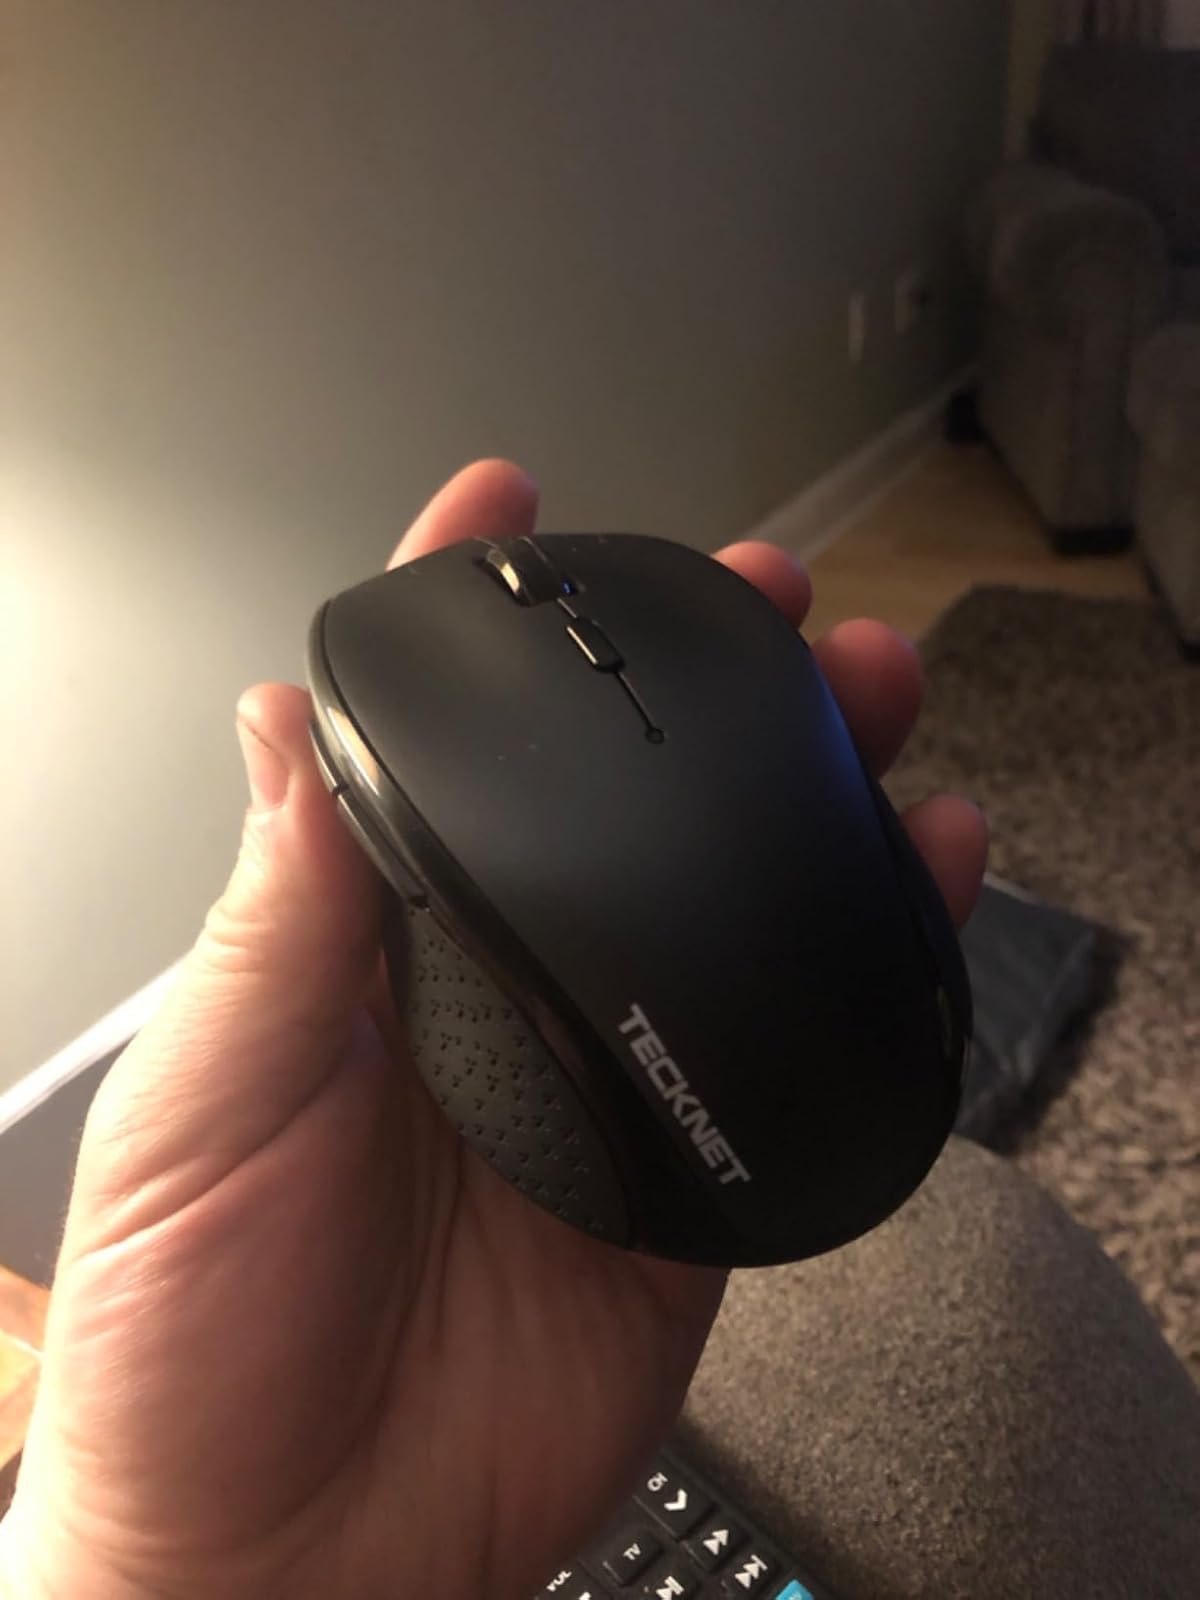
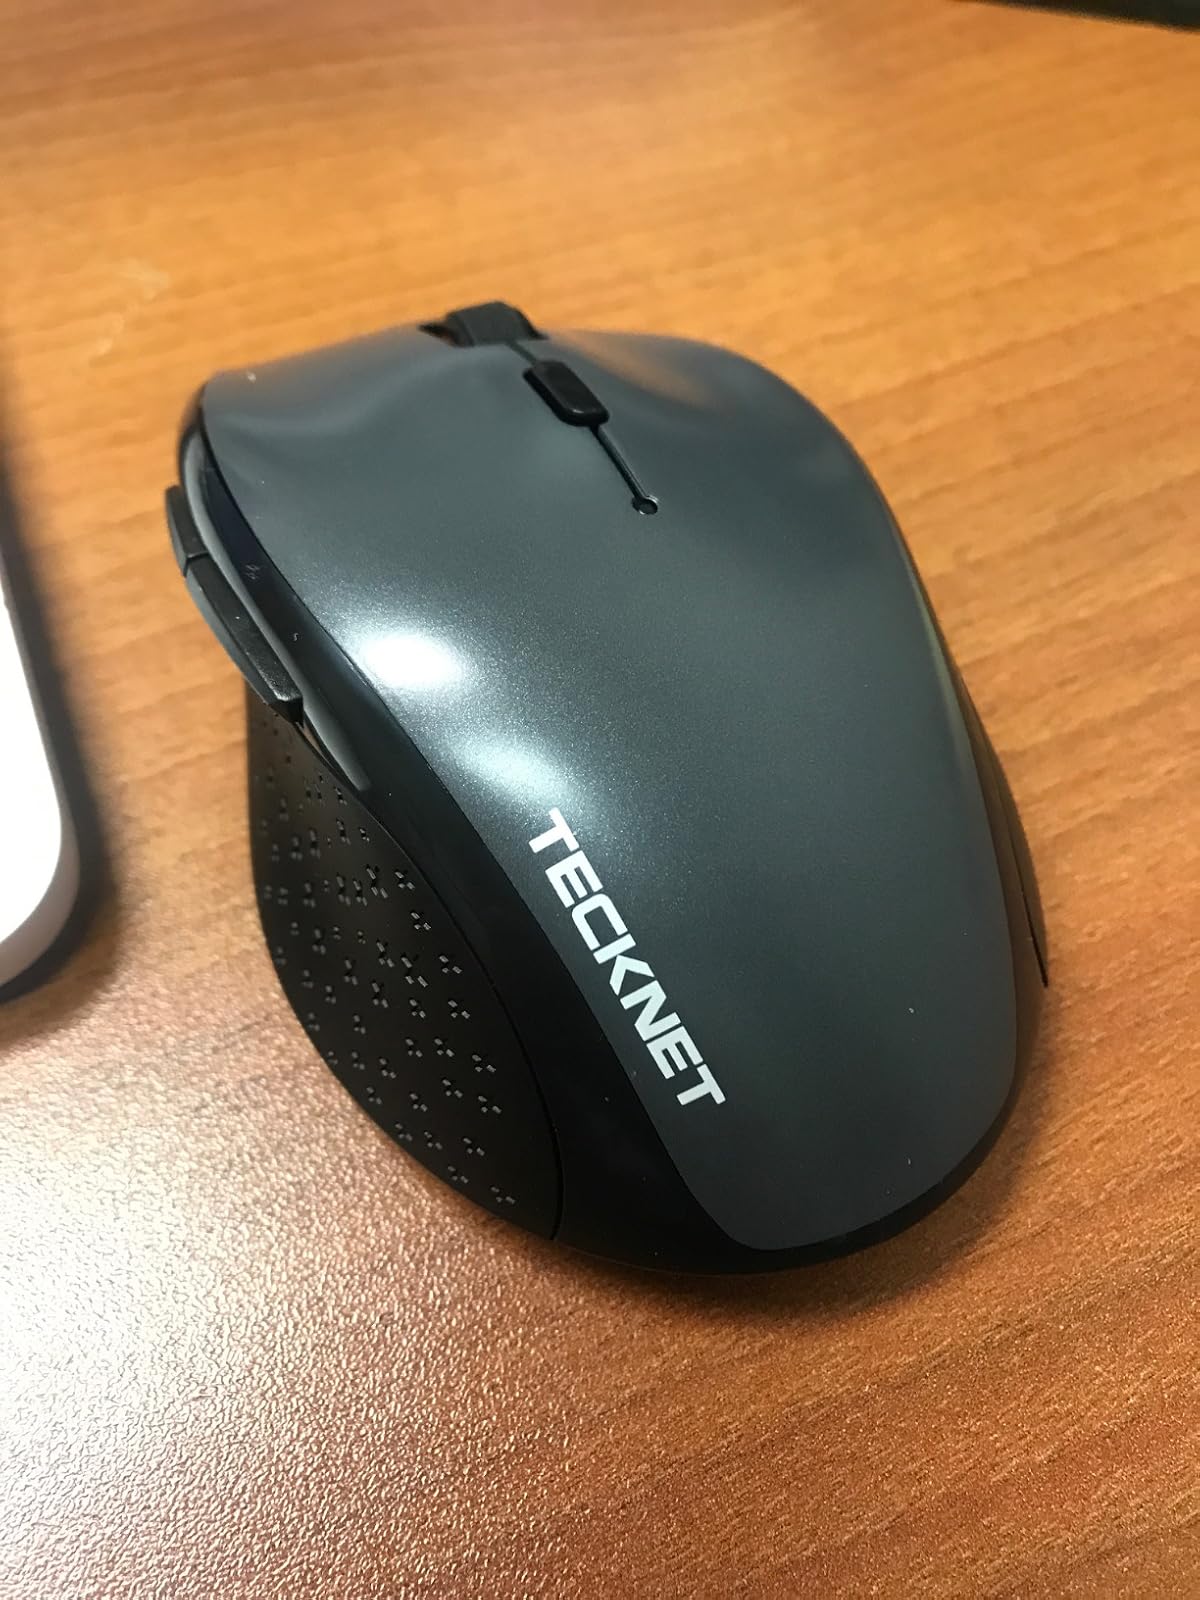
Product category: mouse
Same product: yes